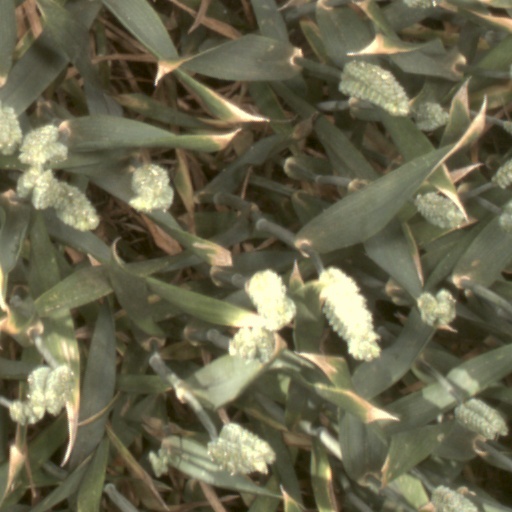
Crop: wheat